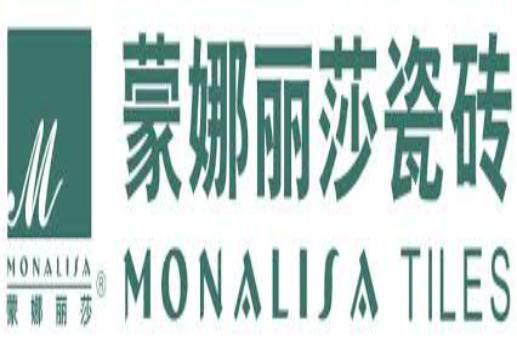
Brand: mona lisa-1
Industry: Necessities